La Jana

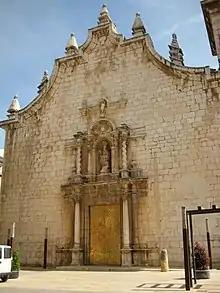
Main church façade. La Jana

La Jana is a municipality in the "comarca" of Baix Maestrat in the Valencian Community, Spain. The Cervera Mountains rise just east of the town extending southwards.